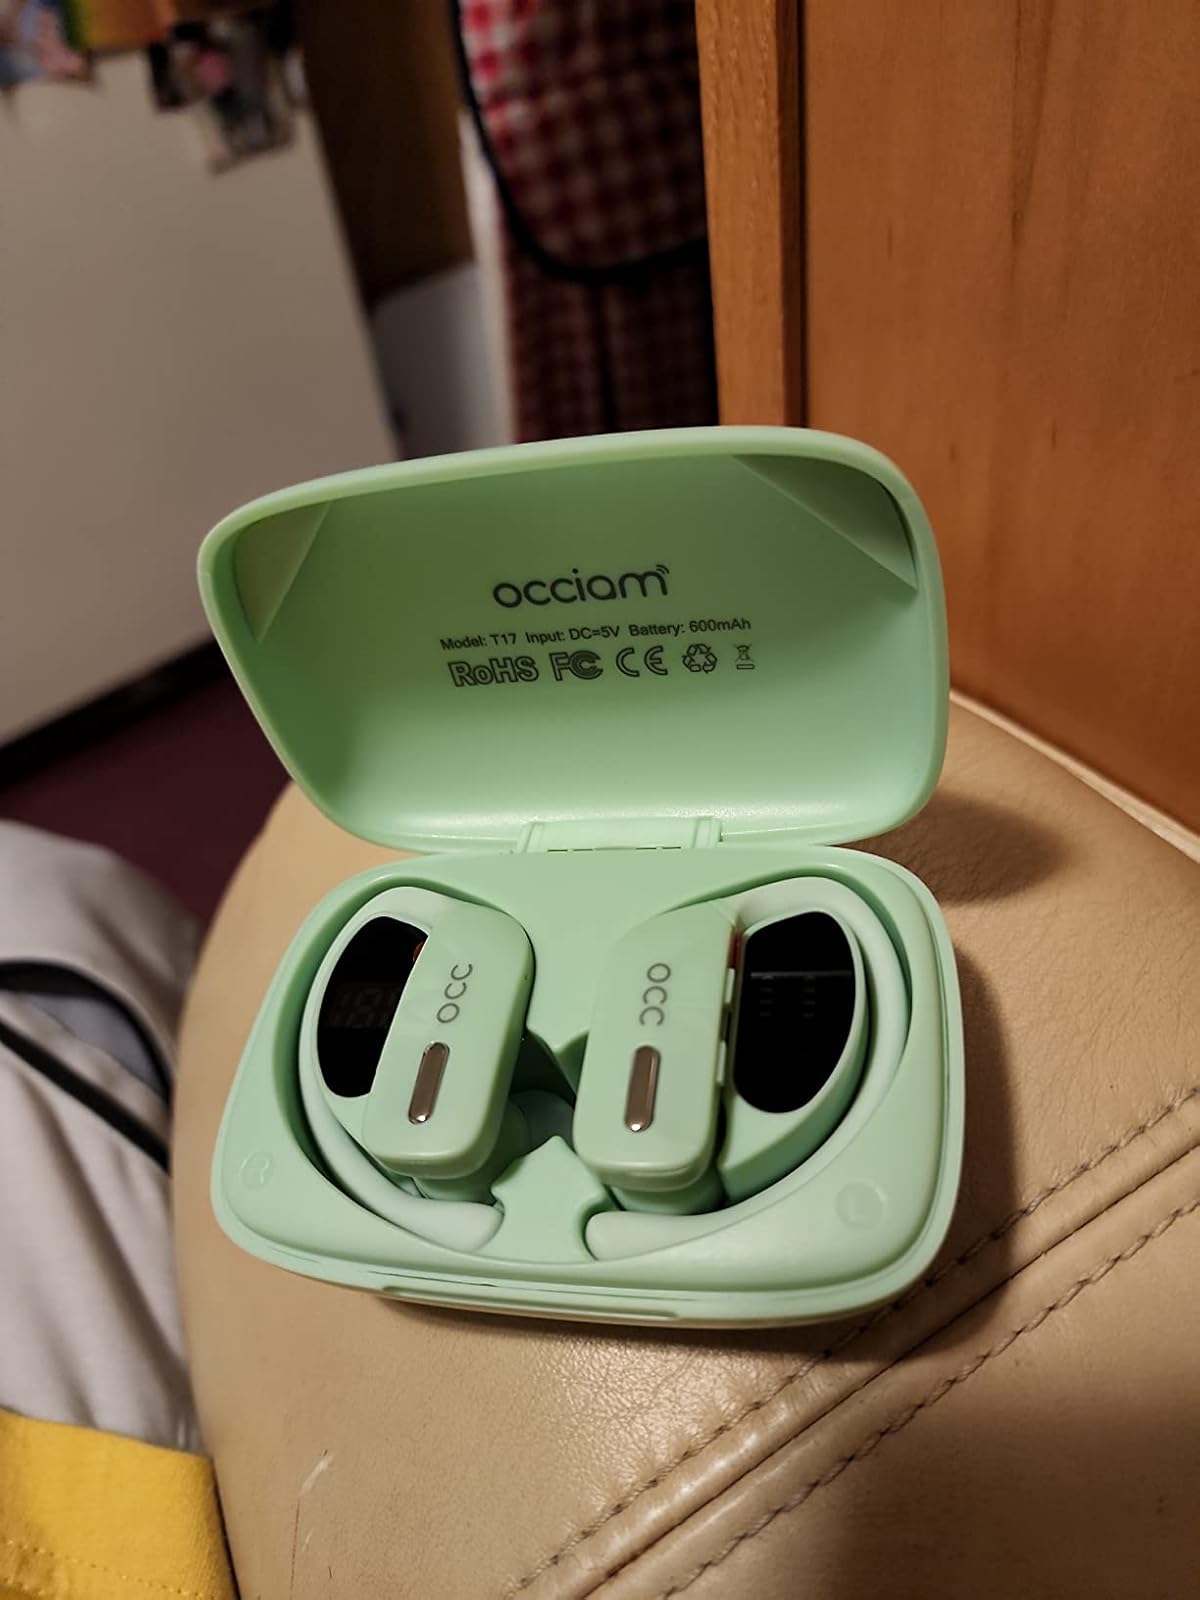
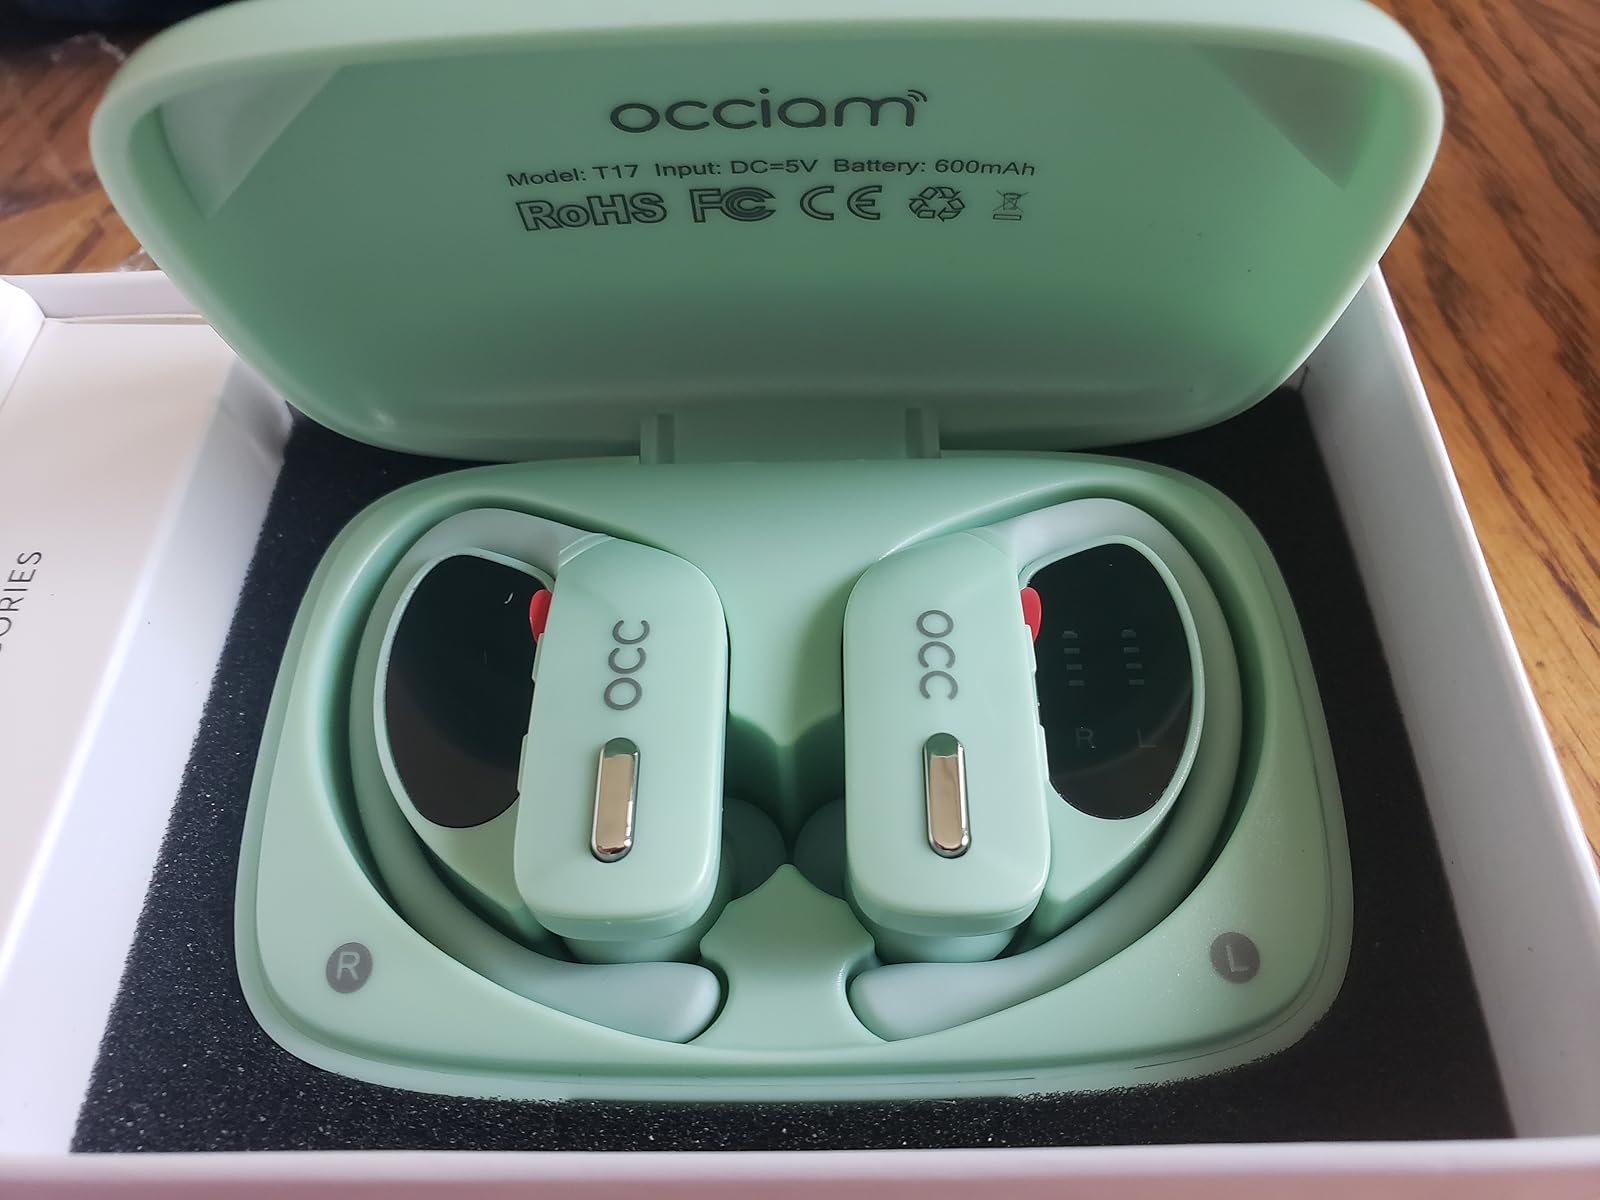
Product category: earbuds
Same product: yes